Army Men: Air Attack 2

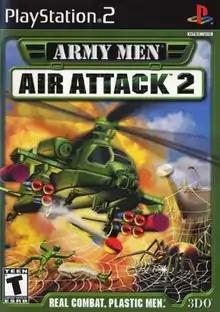
North American PlayStation 2 box art

Army Men: Air Attack 2 (Army Men: Air Attack - Blade's Revenge in Europe for the PlayStation 2 version and Army Men: Air Combat - The Elite Missions for the GameCube version) is a third-person shooter video game developed and published by The 3DO Company for PlayStation, PlayStation 2 and GameCube.